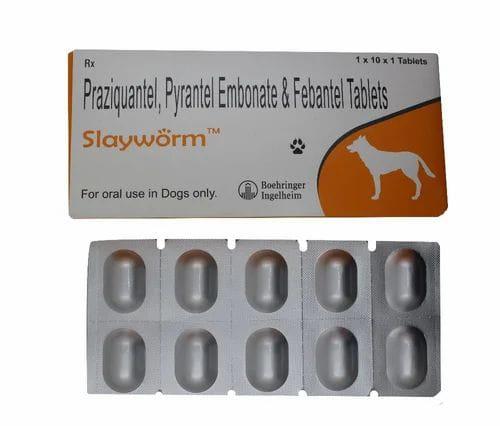
Dawa ya vidonge ambayo hutumika kutibu minyoo ya mbwa, pamoja na kasha lake, lililochorwa picha ya mnyama huyo na maelezo yanayotoa muongozo, juu ya namna ya kuitumia.